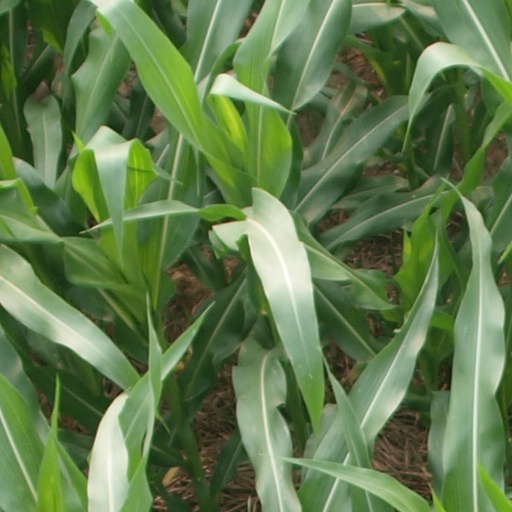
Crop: maize; corn